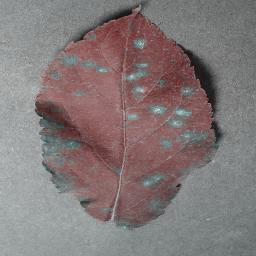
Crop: apple
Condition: cedar_rust